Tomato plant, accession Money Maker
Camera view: vertical (180 deg); turntable rotation: 240 degrees
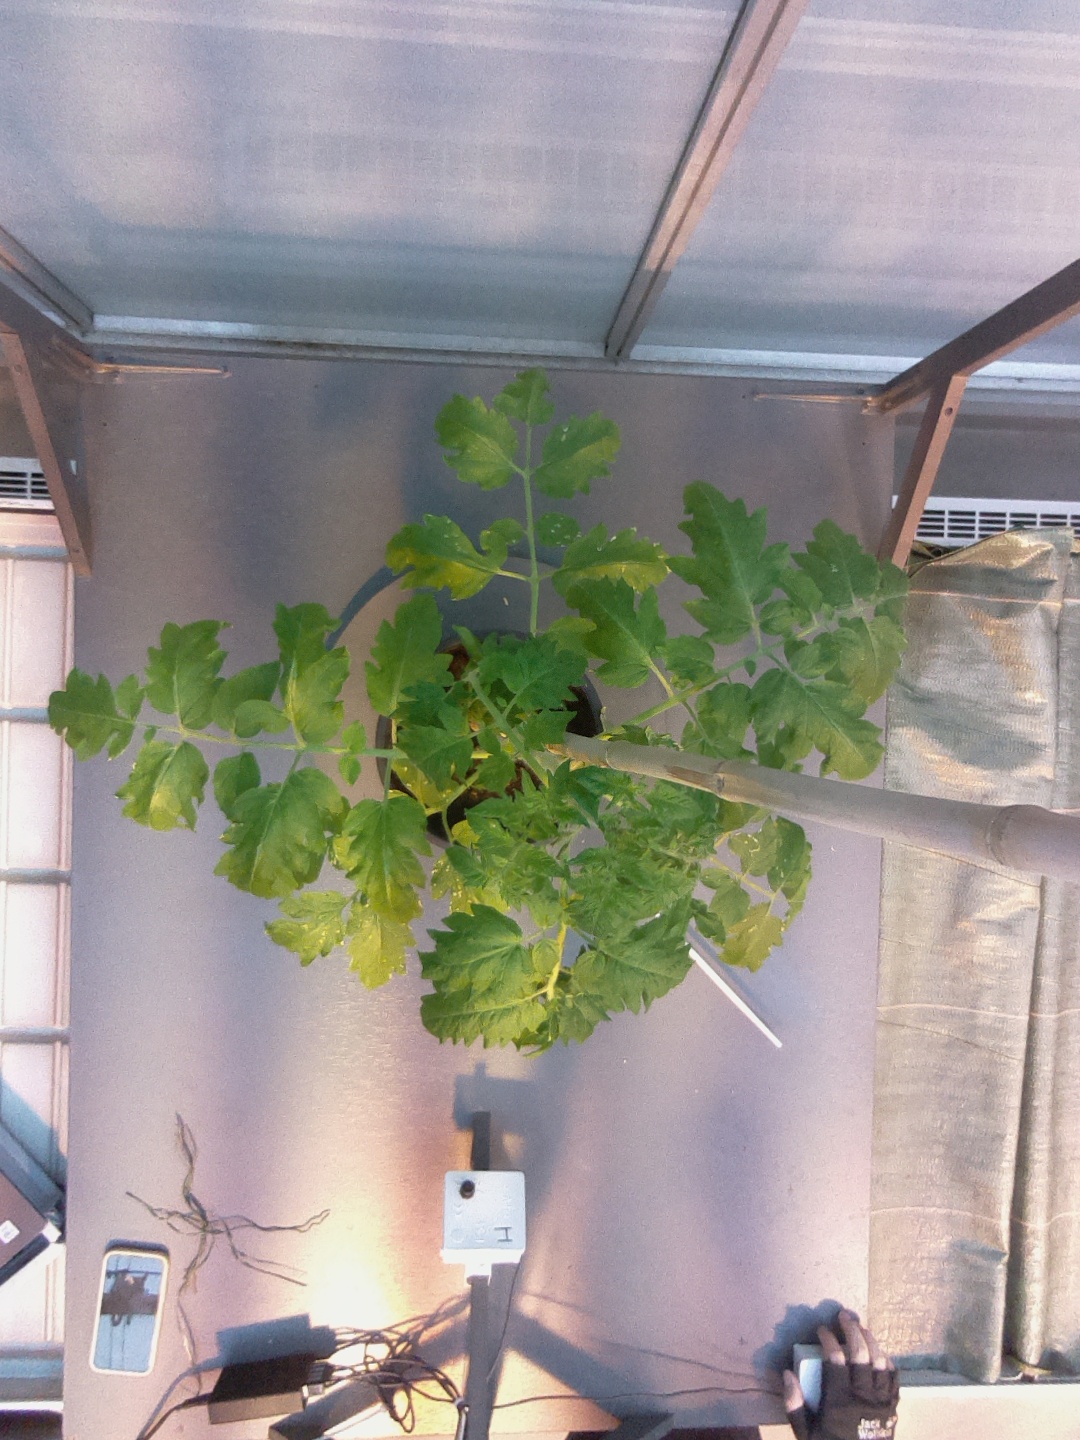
BBCH growth stage 21: 10%-20% Side shoots formed